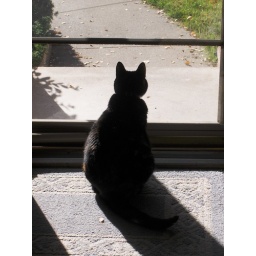
denied ! by a glass door